Cabasse (company)

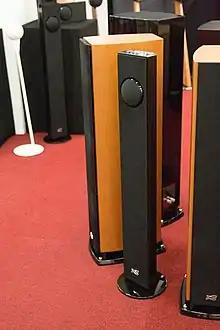
Cabasse floor standing speakers at trade fair High End 2009 in Munich

Cabasse is a French audio manufacturer founded by Georges Cabasse (1928-2019) in 1950. It is mainly known for its home loudspeakers but has also produced professional audio speakers for studio recording or sound reinforcement in theatres and power amplifiers. The company is now part of a larger group called Veom Group.